Isabelle Wendling

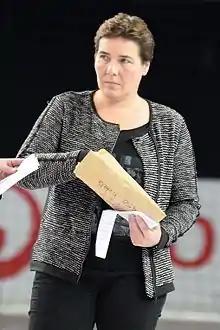
Wendling in 2014

Isabelle Wendling (born 30 January 1971 in Boulay-Moselle) is a French handball player and member of a former World Champion France national team.